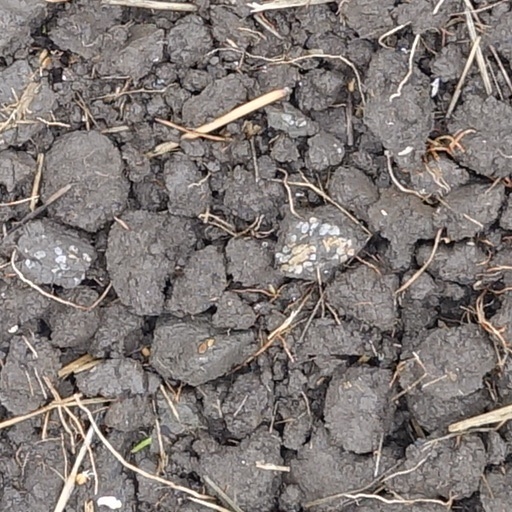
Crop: wheat